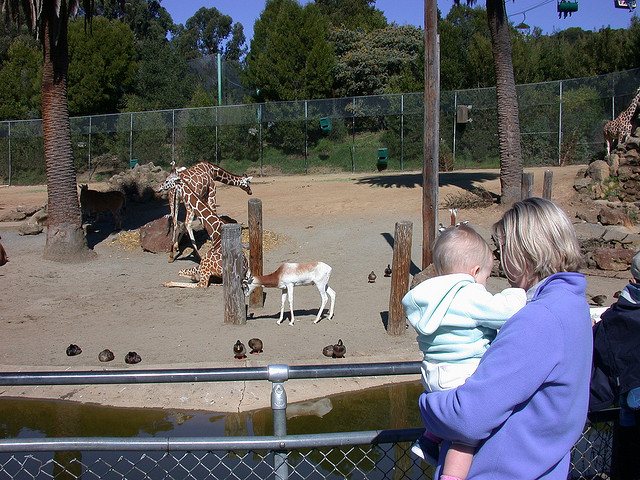
user: Given an image and a question. Answer the question in a short answer. Question: What types of birds are those? Short Answer:
assistant: pigeon